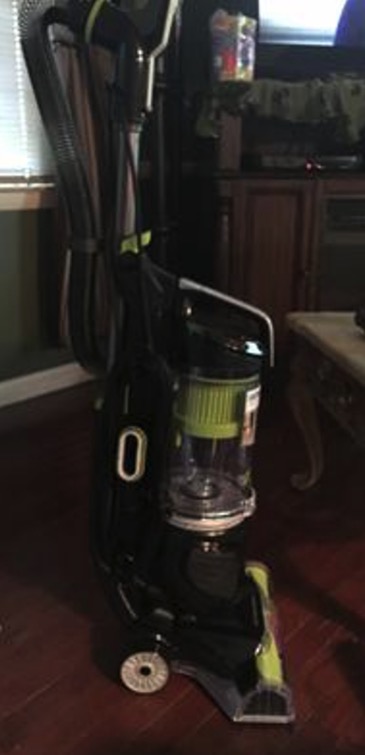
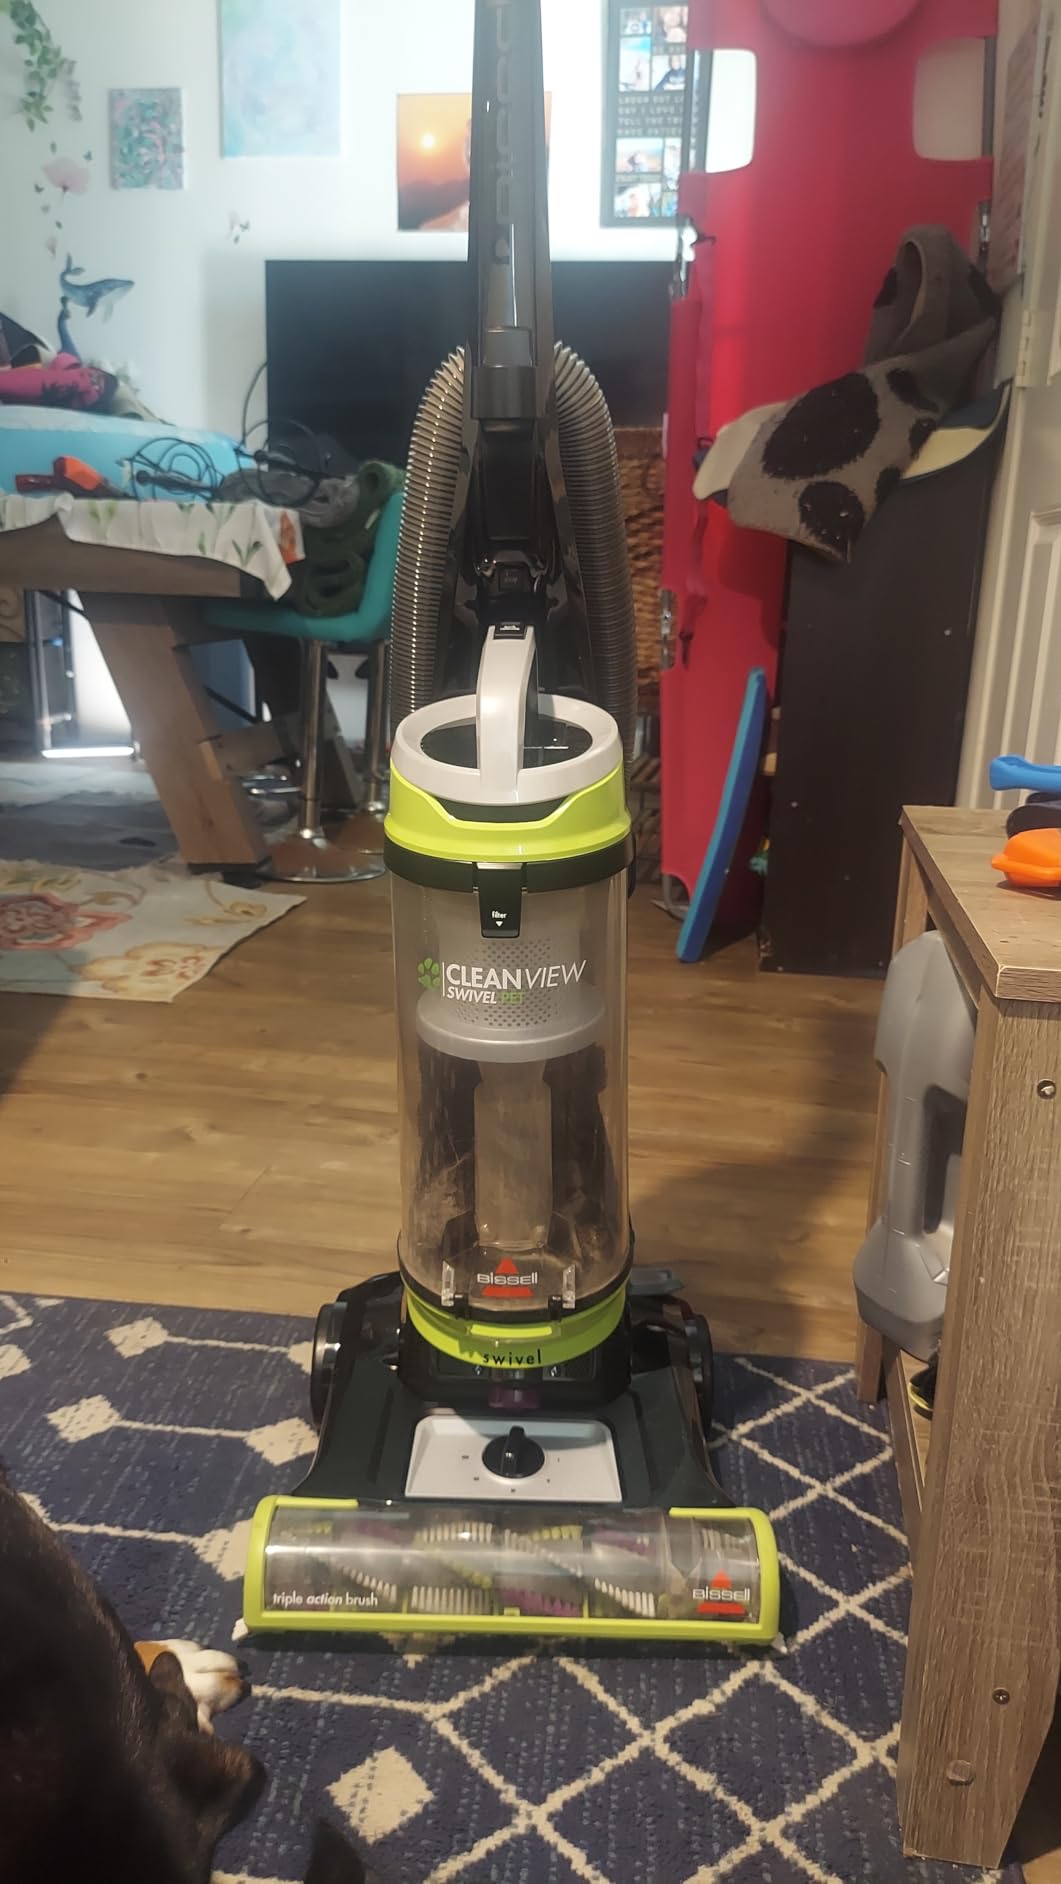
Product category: items_vacuum
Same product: no